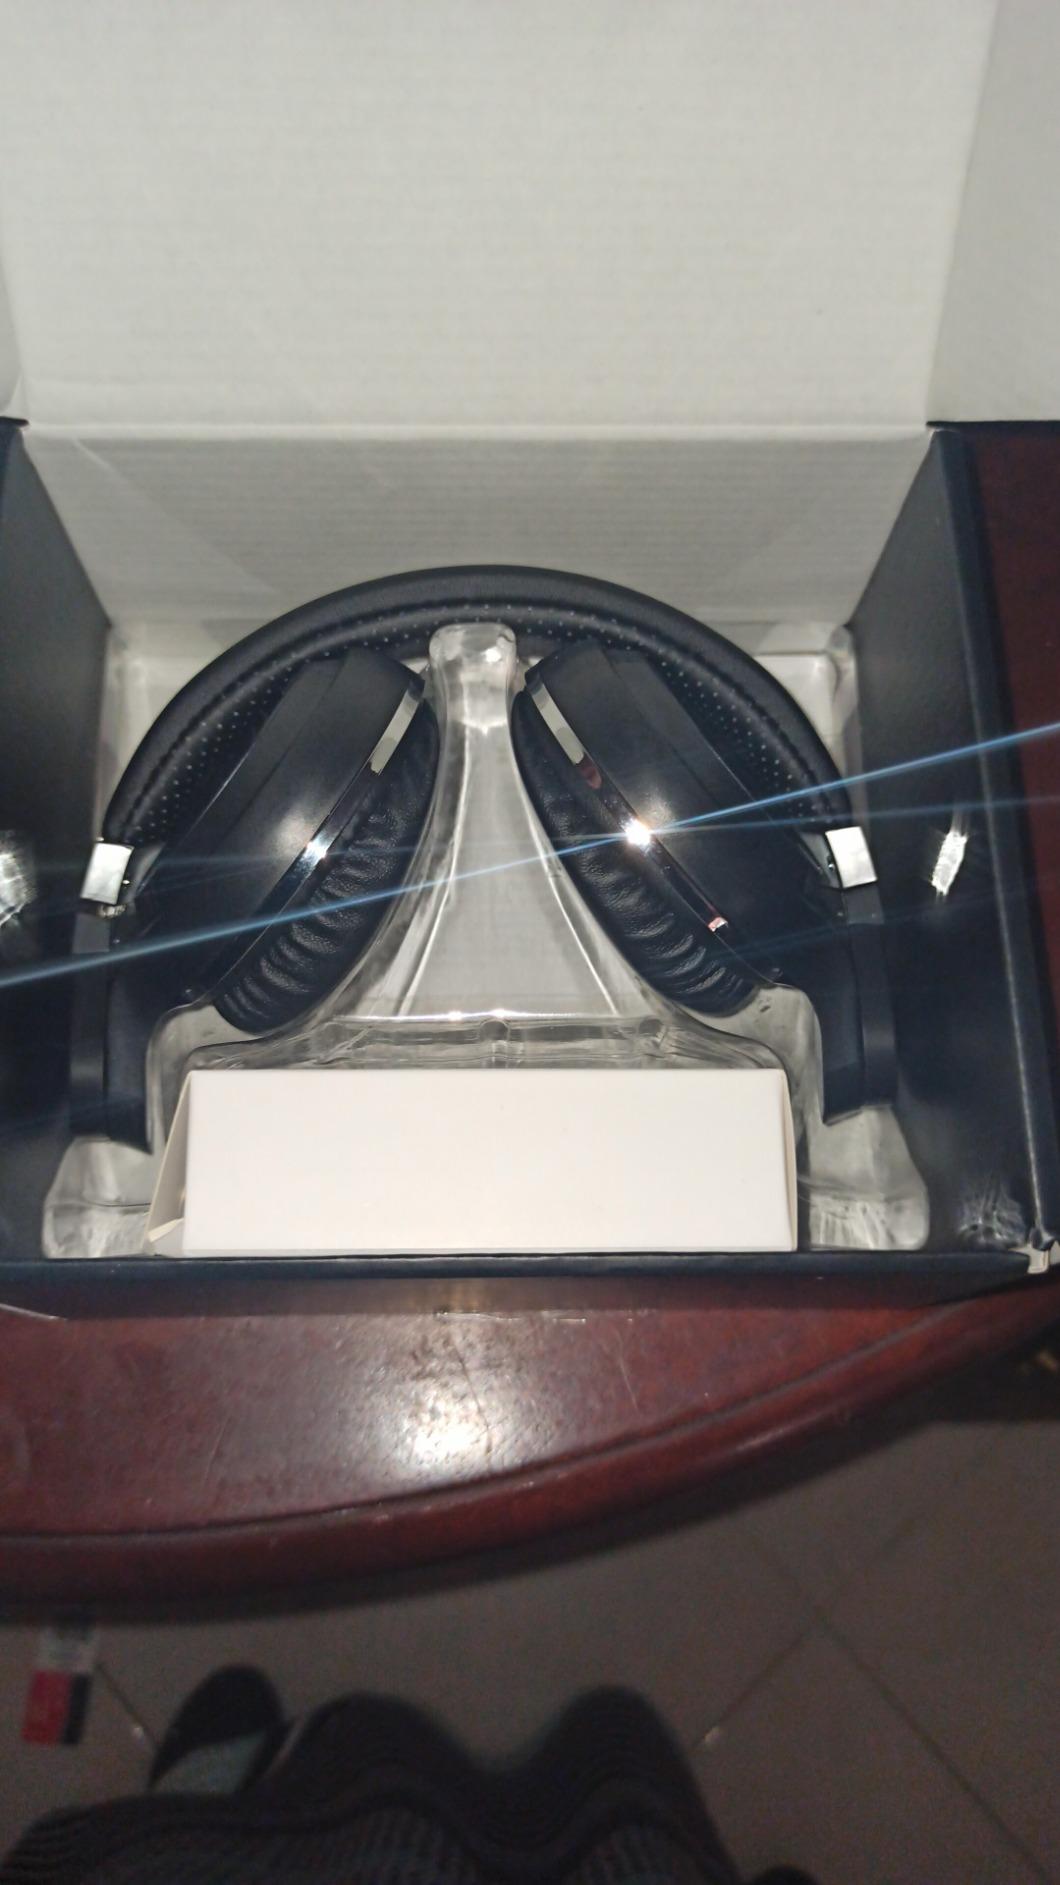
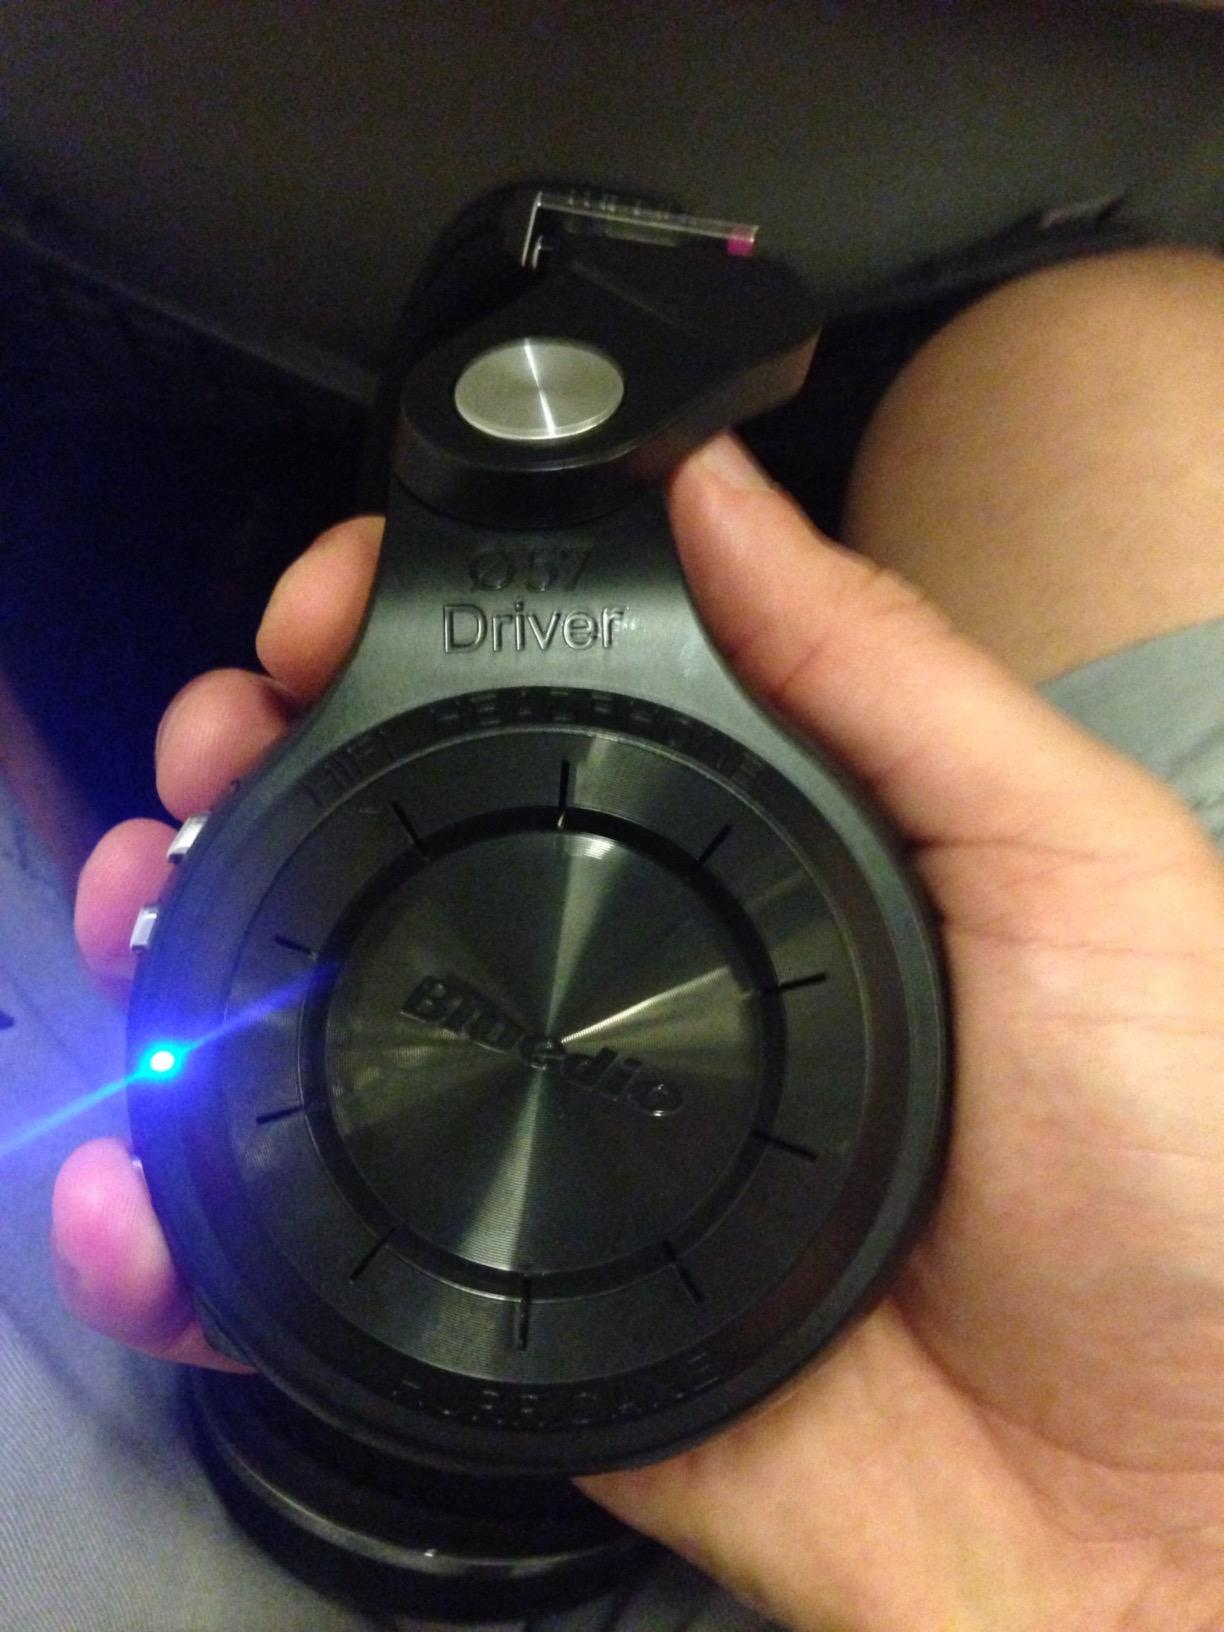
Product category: headphones
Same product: yes